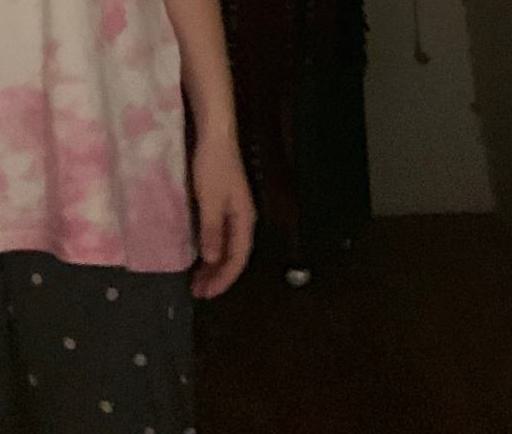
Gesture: no_gesture